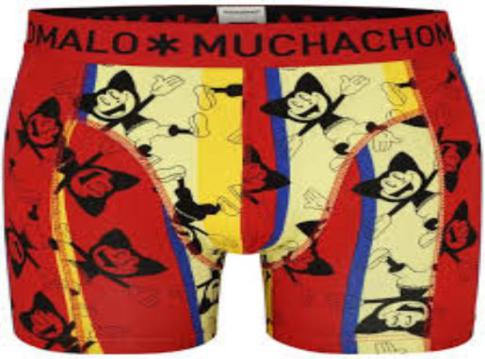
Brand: muchachomalo
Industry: Clothes